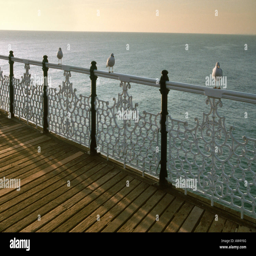
seagulls perched on the railings